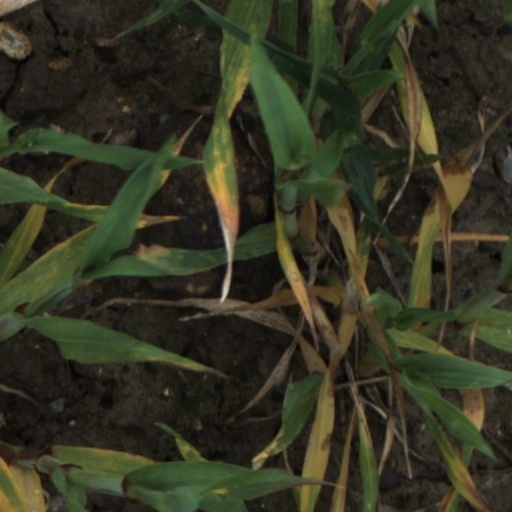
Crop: wheat